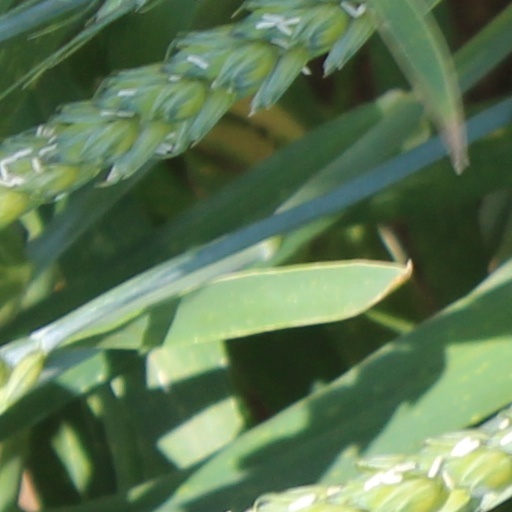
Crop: wheat